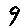
Label: 9